Societas eruditorum incognitorum in terris Austriacis

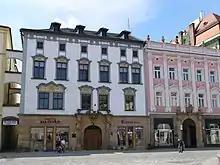
Olomouc palace of Joseph von Petrasch

(from Latin: "The Society of Anonymous Scholars in the Austrian Lands") was the first learned society in the lands under control of Austrian Habsburgs. It was established, formally, in 1746 at the university and episcopal town of Olomouc in order to spread Enlightenment ideas. Its monthly journal was the first scientific journal in the Habsburg Monarchy.